An Urchin in the Storm

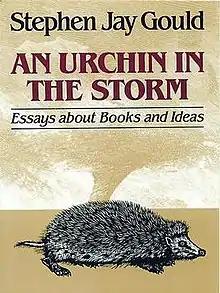

An Urchin in the Storm is a 1987 essay collection from paleontologist and science writer Stephen Jay Gould.